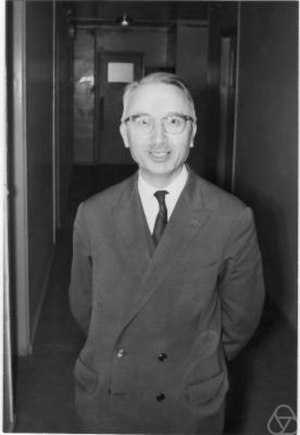
Henri Paul Cartan
Henri Paul Cartan var en fransk matematiker. Cartan studerede ved École normale supérieure sammen med blandt andre André Weil, Jean Dieudonné og Jean Leray. Sammen med Weil, Dieudonné, Szolem Mandelbrojt og yderligere et par franske matematikere, oprettede han matematikergruppen Bourbaki, som har haft meget stor indflydelse på 1900-tallets matematik.